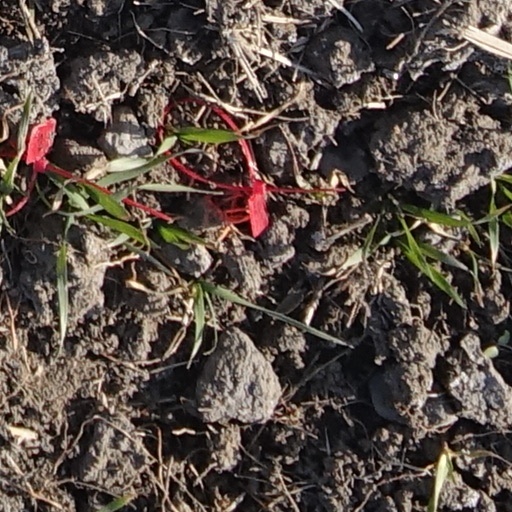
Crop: wheat